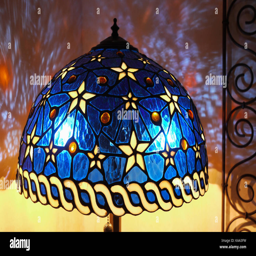
style lamp with light projections on a wall